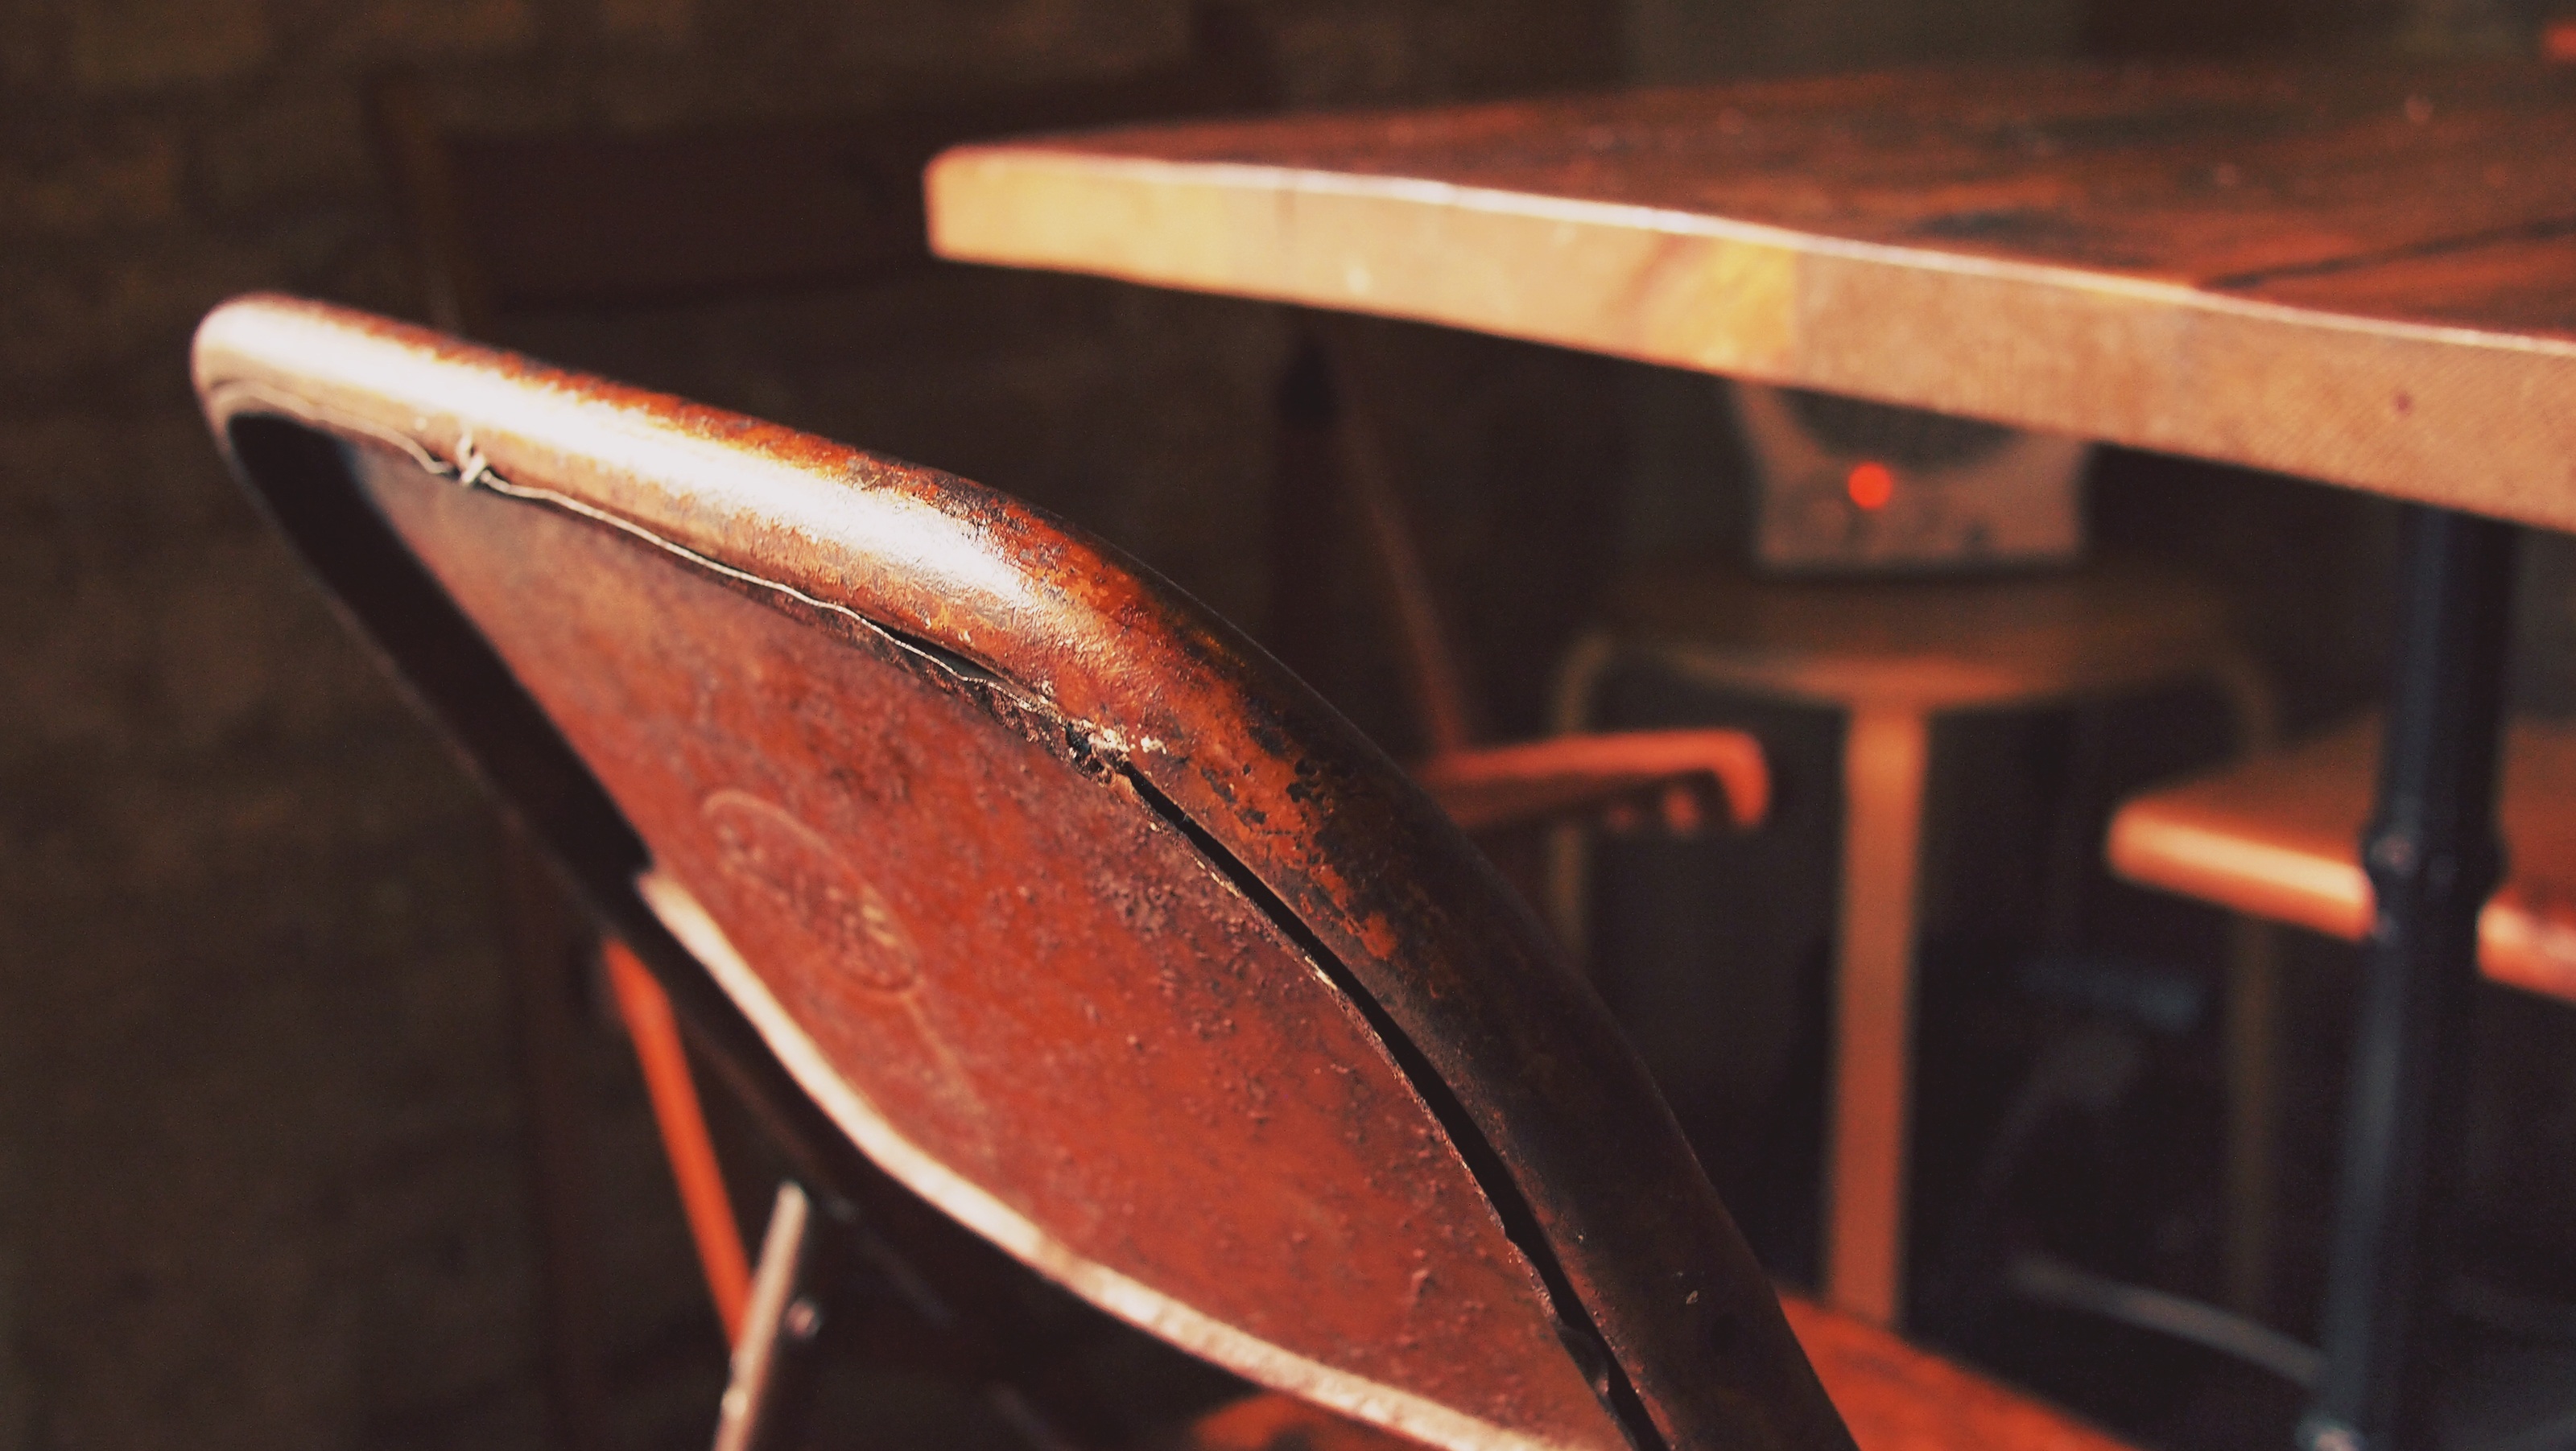
table, wood, chair, interior, old, home, rustic, red, piano, metal, rest, furniture, room, back, glasses, wooden, used, nobody, string instrument, foldable